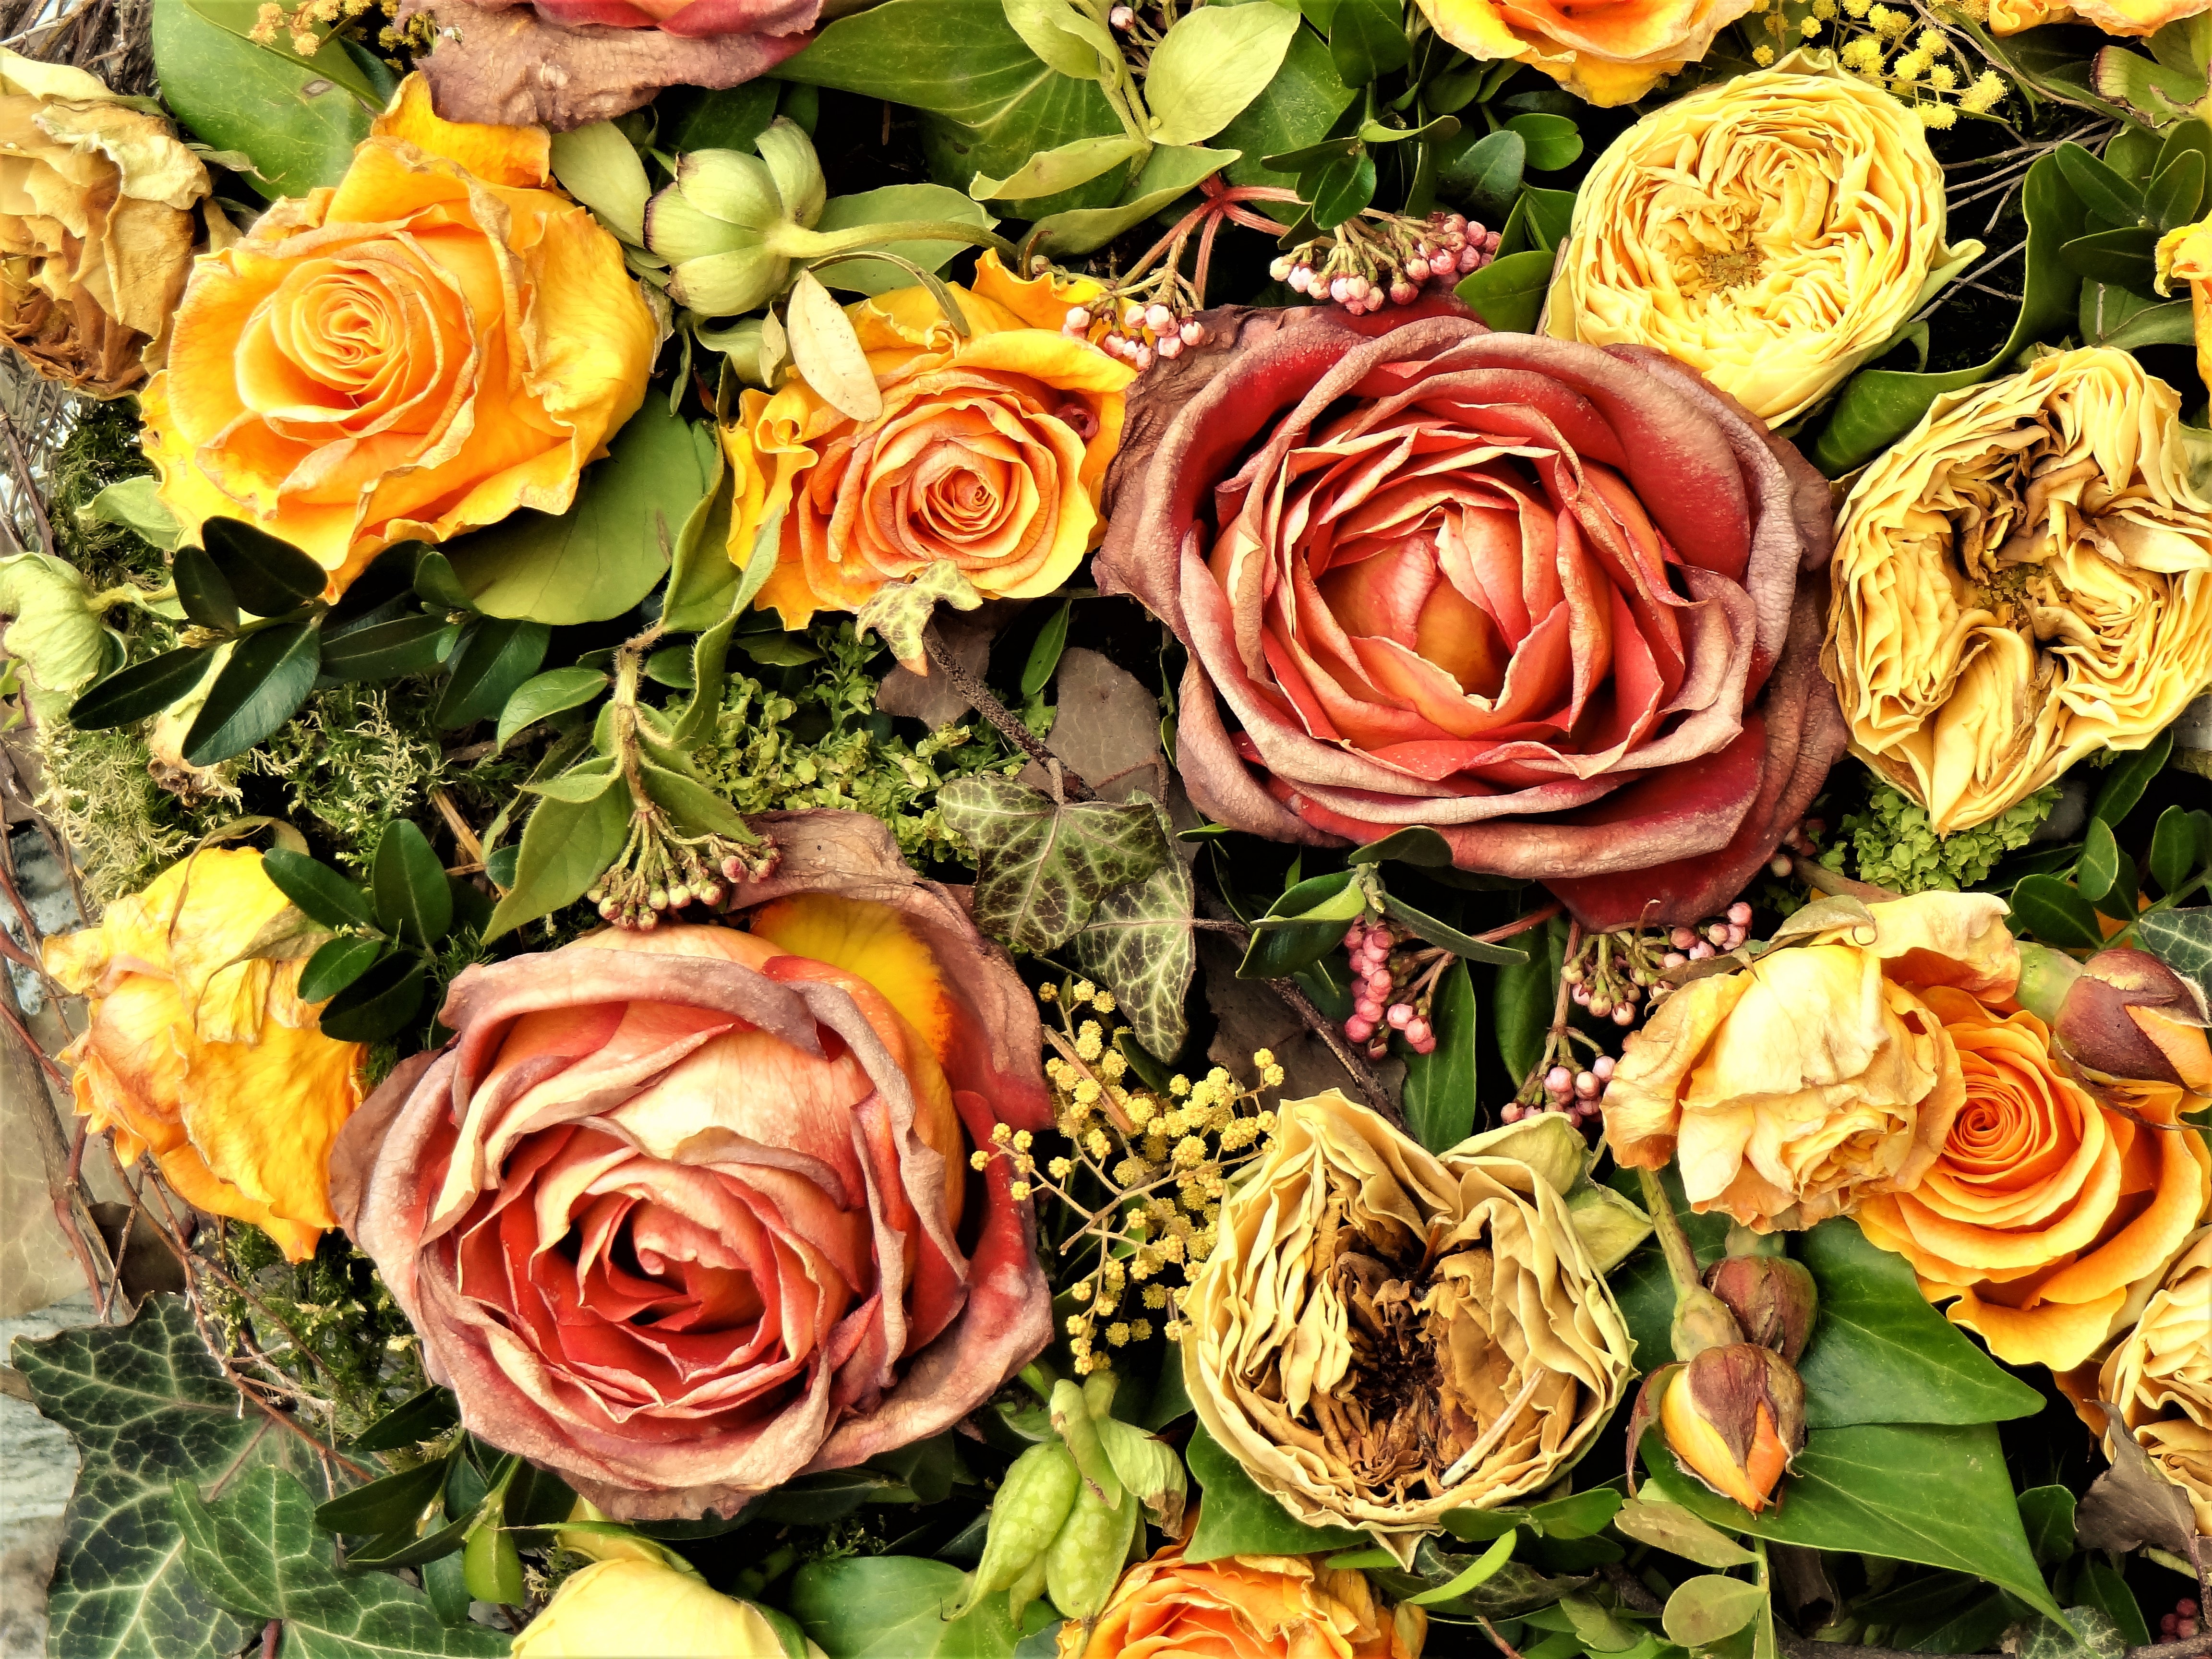
plant, flower, old, rose, yellow, roses, withered, transient, bouquet of flowers, floristry, floribunda, flowering plant, garden roses, rose family, flower bouquet, cut flowers, floral design, land plant, flower arranging